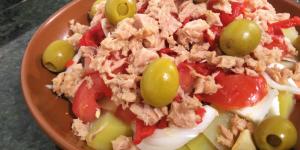
ensalada de patata atun y huevo